Trading Matters

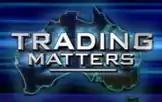

Trading Matters was a segment on CNBC television's CashFlow. It screened weekdays at 2:40AEDT. It provided viewers with live reports from the Australian Stock Exchange and analysis about the business scene down under.